Chippenham, Cambridgeshire

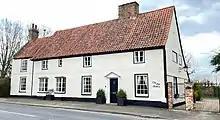
The old bakery building

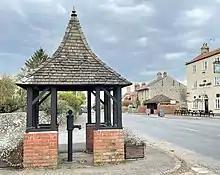
The water pump, Chippenham

The village's water pump which stands at the junction of the High Street and Snailwell Road was last used in 1948 and has an unusual cap.